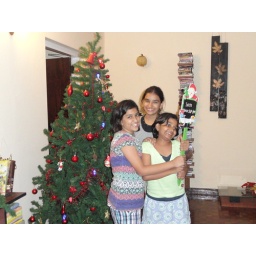
christmas tree at sara's house in colombo